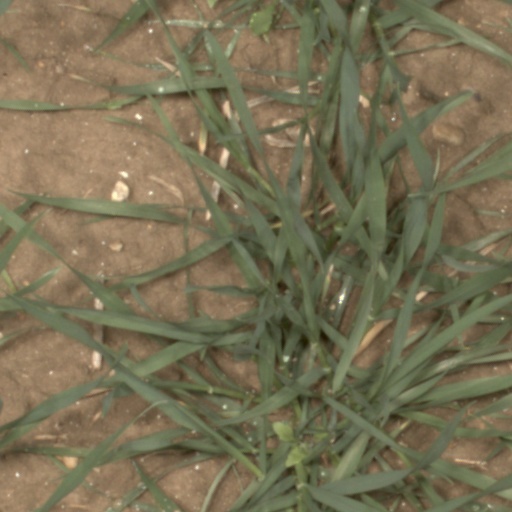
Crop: wheat